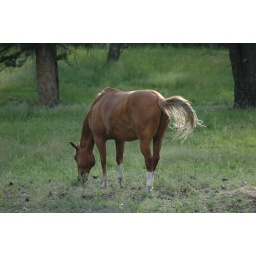
The birds gather around to the horses to benefit from the insects that are attracted to the horses.